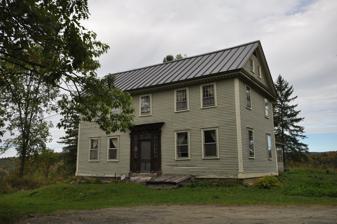
Building: Judge David Hibbard Homestead
Country: United States of America
Year built: 1814
Historic house in Vermont, United States United States historic place Judge David Hibbard Homestead U.S. National Register of Historic Places U.S. Historic district Show map of Vermont Show map of the United States Location Woodland Rd., Concord, Vermont Coordinates 44°26′56″N 71°53′40″W / 44.44889°N 71.89444°W / 44.44889; -71.89444 Area 160 acres (65 ha) Built 1814 ( 1814 ) Architectural style Federal NRHP reference No. 95000294 Added to NRHP March 31, 1995 The Judge David Hibbard Homestead is a historic farm property on Woodland Road in Concord, Vermont .  The farmhouse, built in 1814 for a prominent local lawyer, is one of the finest examples of Federal period architecture in northeastern Vermont .  It was listed on the National Register of Historic Places in 1995. Description and history The Hibbard homestead stands in a rural area of Concord, at the northern end of Woodland Road.  The property consists of 160 acres (65 ha), or which more than 100 acres are woodland, and the balance consists of formerly agricultural rolling fields.  The farmstead, set among the fields, includes the 1814 farmhouse, a mid-19th century barn, and several 20th-century outbuildings.  The farmhouse is a 2 + 1 ⁄ 2 -story wood-frame structure, with a side-gable roof, reproduction period clapboard siding, and a dressed granite foundation.  The building corners have narrow carved pilasters, and the cornice features finely detailed hand-carved woodwork.  The main facade is five bays wide, with the entrance at the center.  It has an elaborate surround, with sidelight windows flanked by pilasters, and a corniced header with elaborate carved woodwork fastened by either wooden pegs or hand-cut nails.  An older (c. 1805) ell extends to the rear of the main block.  The interior retains many original carved wooden finish elements. David Hibbard, Jr. was the son of one of Concord's first settlers.  He acquired this land in the early 19th century, building what was little more than a log cabin on it about 1805.  This became the kitchen ell to what is now the main house, which was built in 1814.  The carvings were supposedly executed by an itinerant craftsman who spent two years on the property.  Hibbard was a self-taught lawyer and farmer, and succeeded his father as one of the town's leading citizens.  The property was sold out of the Hibbard family in the late 1850s. See also National Register of Historic Places listings in Essex County, Vermont References